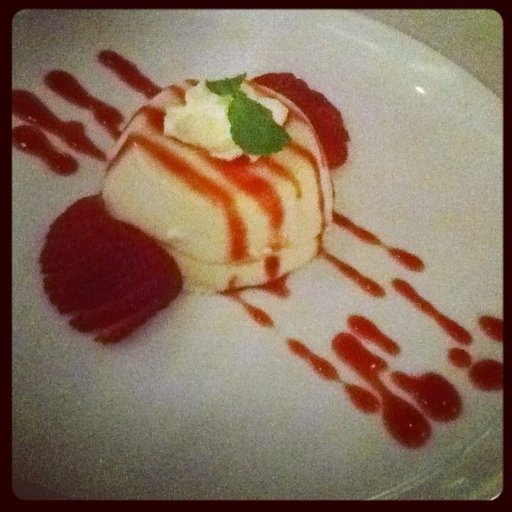
Label: panna_cotta